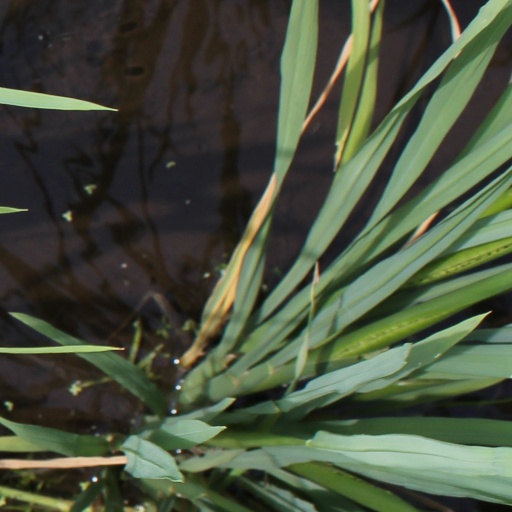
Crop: rice